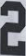
Number: 2